Cree Nation of Nemaska

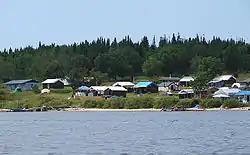
Cree village of Nemaska in 2006

The Cree Nation of Nemaska is a Cree First Nation of Quebec, Canada. It is headquartered at the Cree village of Nemaska and also has a "terre réservée crie" of the same name, both located in the Eeyou Istchee territory in Northern Quebec. In 2016, it has a registered population of 781 members. The nation is in negotiation with the government of Canada to obtain its self-governance.